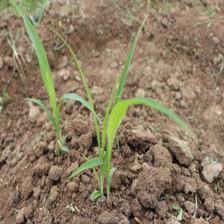
Label: Sorghum